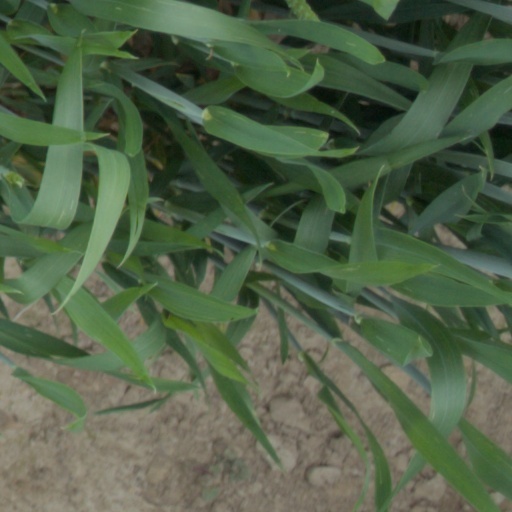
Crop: wheat